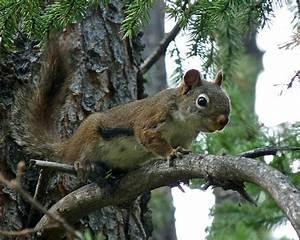
squirrel